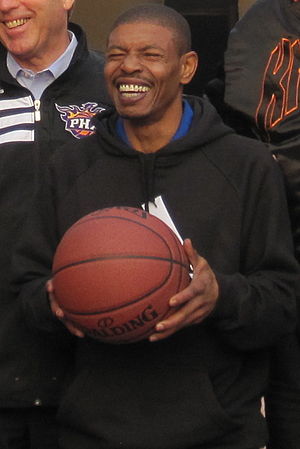
Muggsy Bogues
Muggsy Bogues er en tidligere amerikansk basketballspiller, der spillede i NBA. Bogues er bedst kendt som spiller for Charlotte Hornets, men han spillede også for Washington Bullets, Golden State Warriors, og Toronto Raptors.